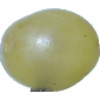
Label: Grape White 1